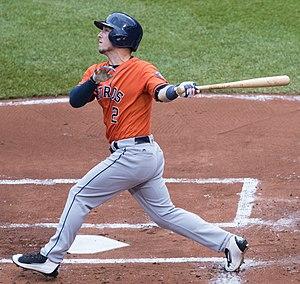
Alexander David Bregman est un joueur de troisième but des Astros de Houston de la Ligue majeure de baseball.